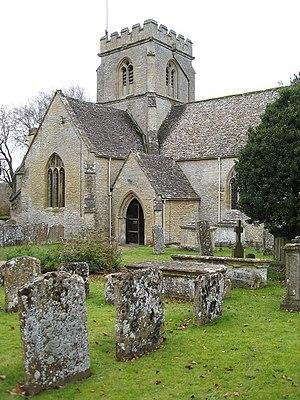
Minster Lovell est un village et une paroisse civile de l'Oxfordshire, en Angleterre. Il est situé dans la vallée de la Windrush, à 4 km à l'ouest de la ville de Witney. Administrativement, il relève du district du West Oxfordshire. Au recensement de 2011, il comptait 1 409 habitants.